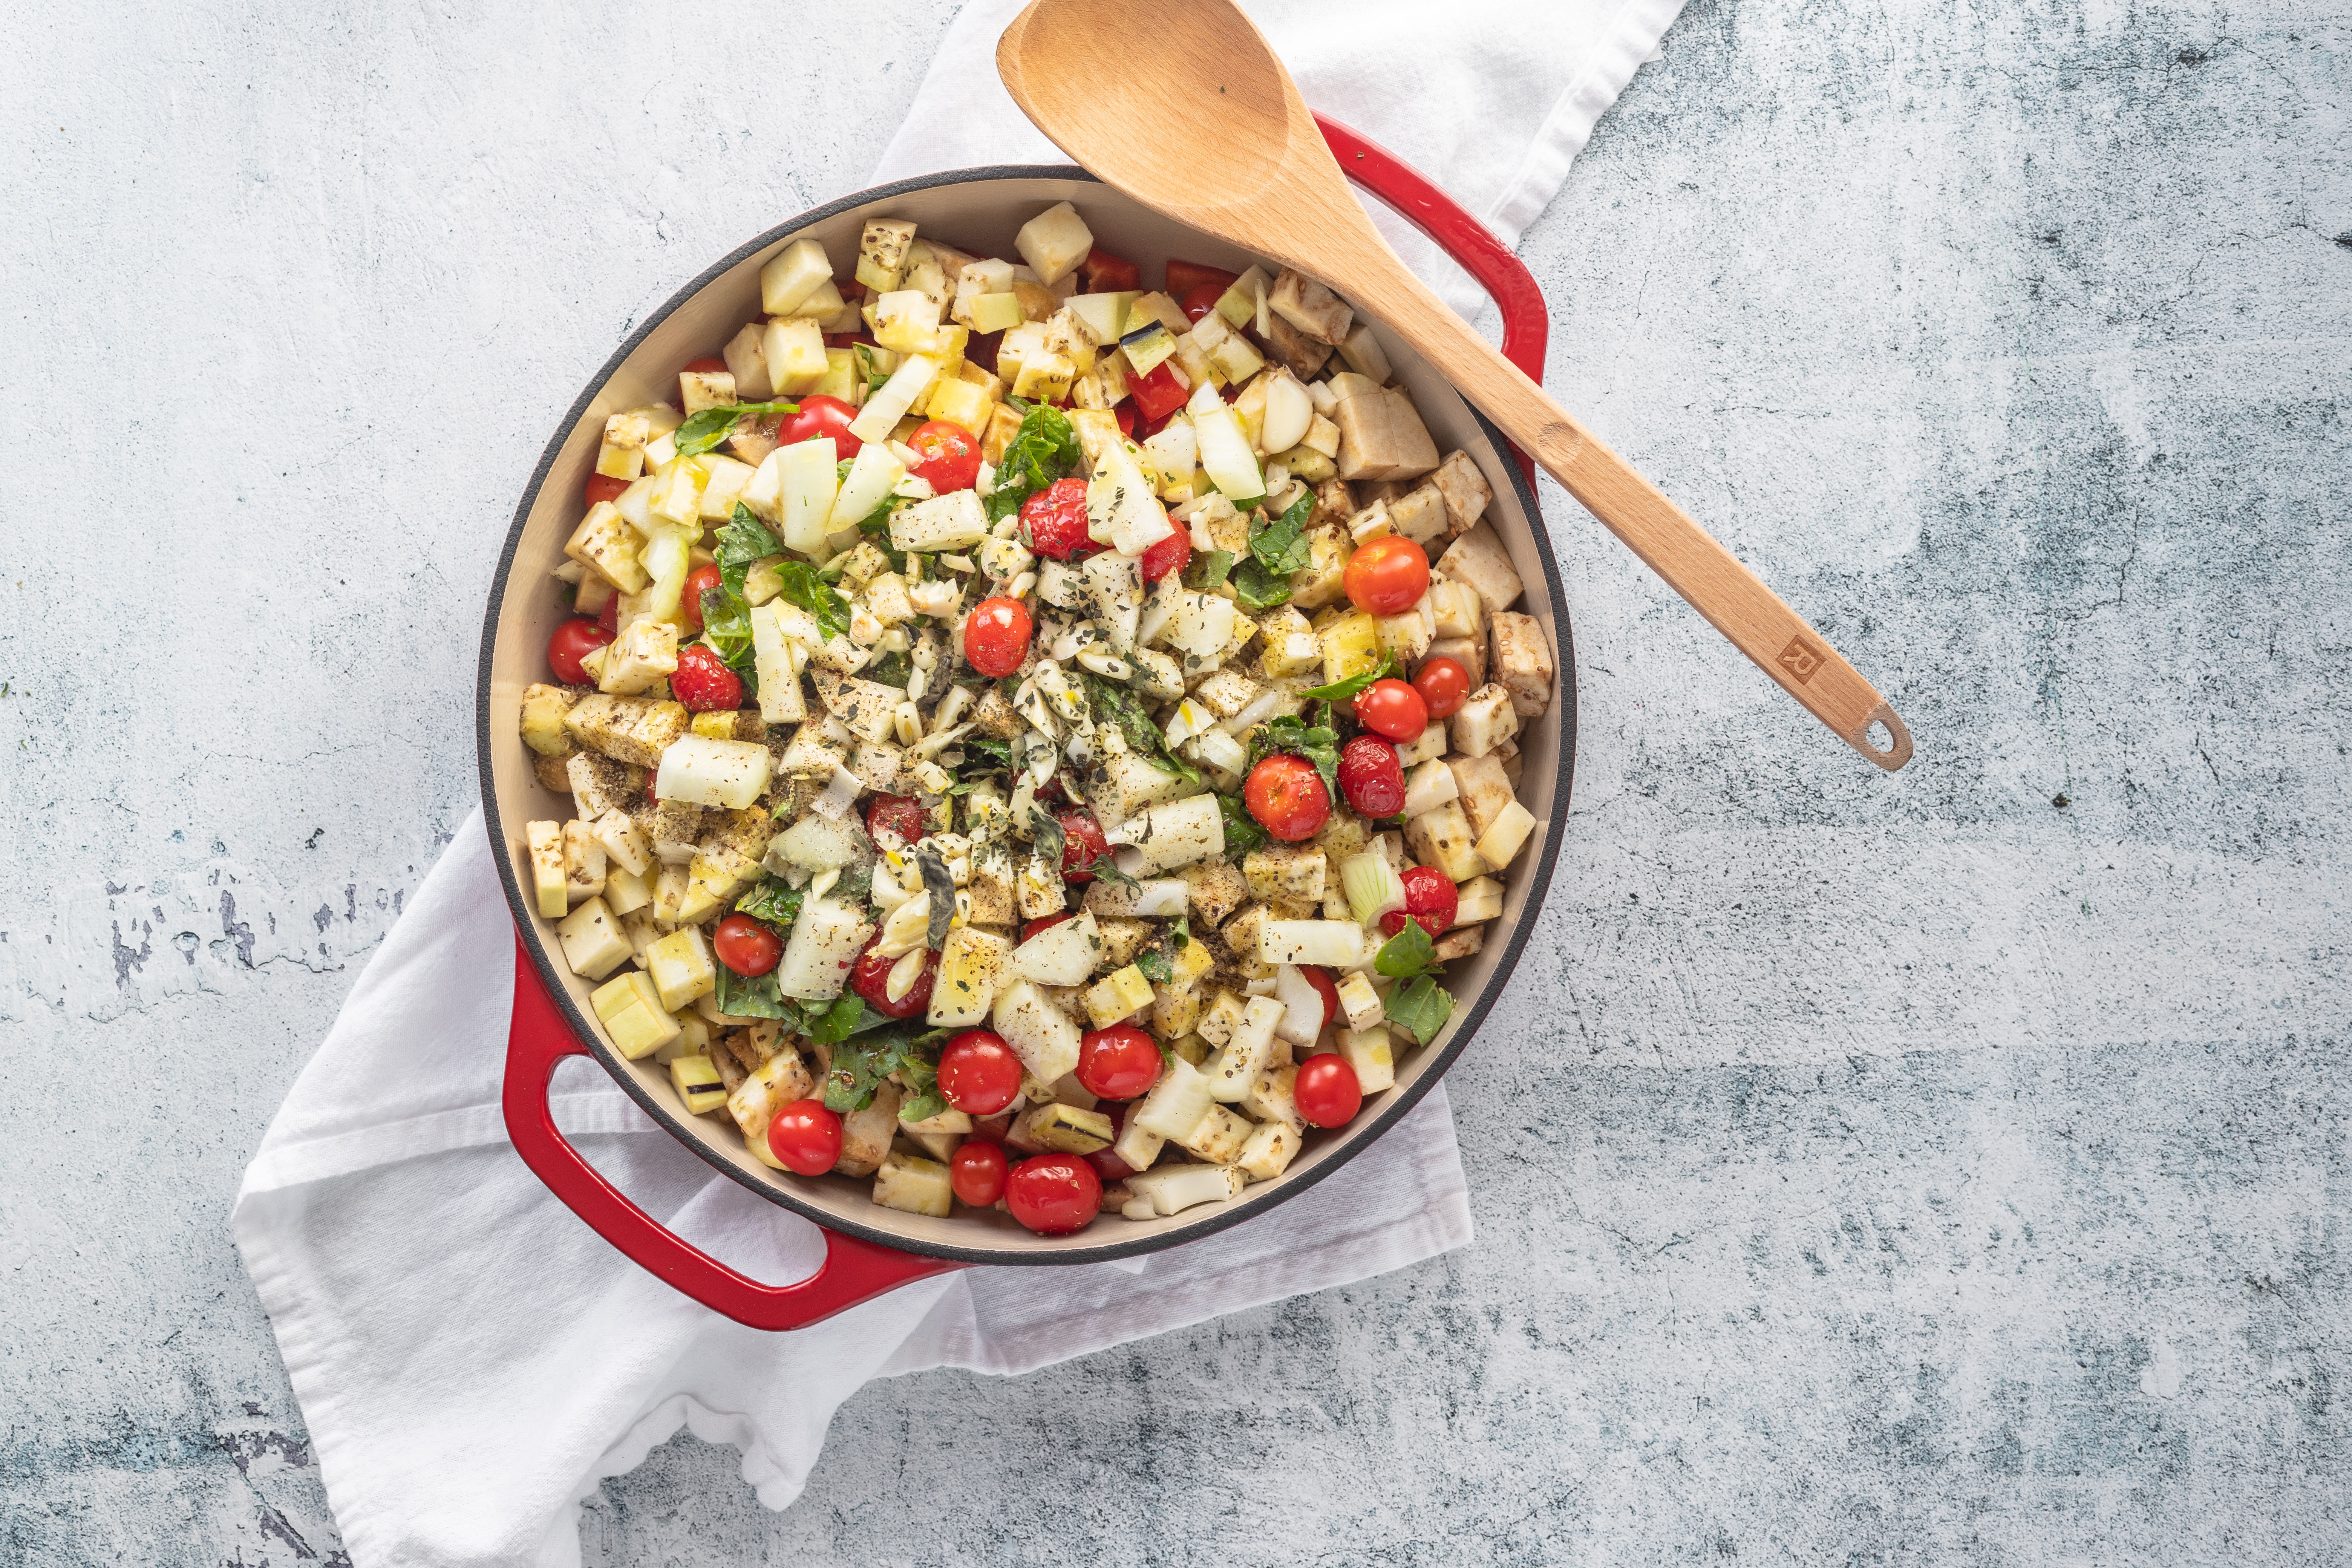
dish, food, cuisine, ingredient, salad, superfood, vegetable, vegetarian food, produce, fruit salad, recipe, pasta salad, Wheatberry, panzanella, succotash